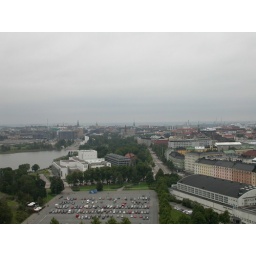
Hanna and Juha's apartment is in the green building on the right, across the street from the Opera House.